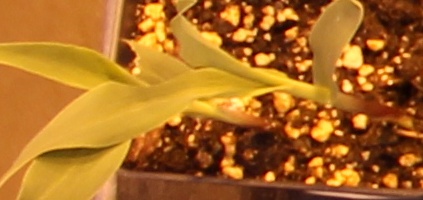
Label: Corn